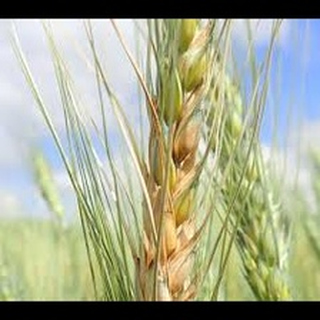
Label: wheat_fusarium_head_blight